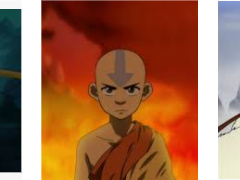
Portrait style: Cartoon Portrait